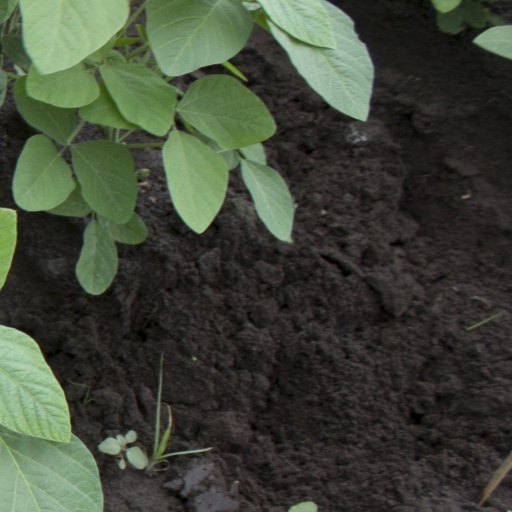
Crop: soybean